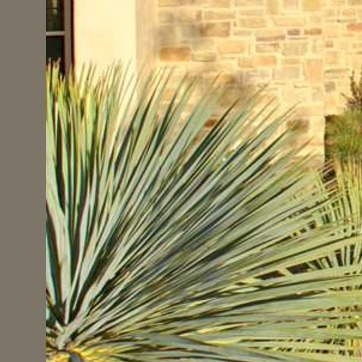
Material: foliage